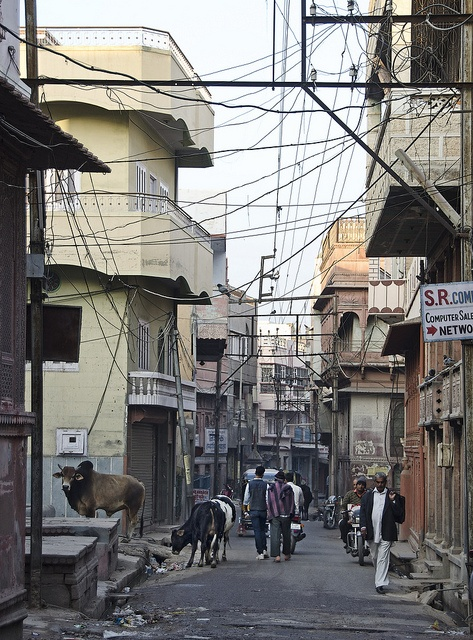
A city street with animals and people walking down it.
Several people are walking along a city street.
The animals is in the alley with the people
a group of people walking down an alley way
A street has many electrical wires overhead the people.